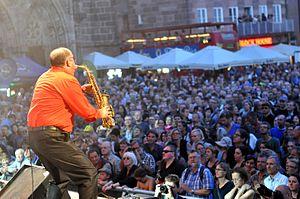
Le Bardentreffen est un festival de musique qui a lieu chaque année en été, à ciel ouvert, pendant trois jours à Nuremberg en Allemagne. Il attire environ 200 000 spectateurs à chaque édition.